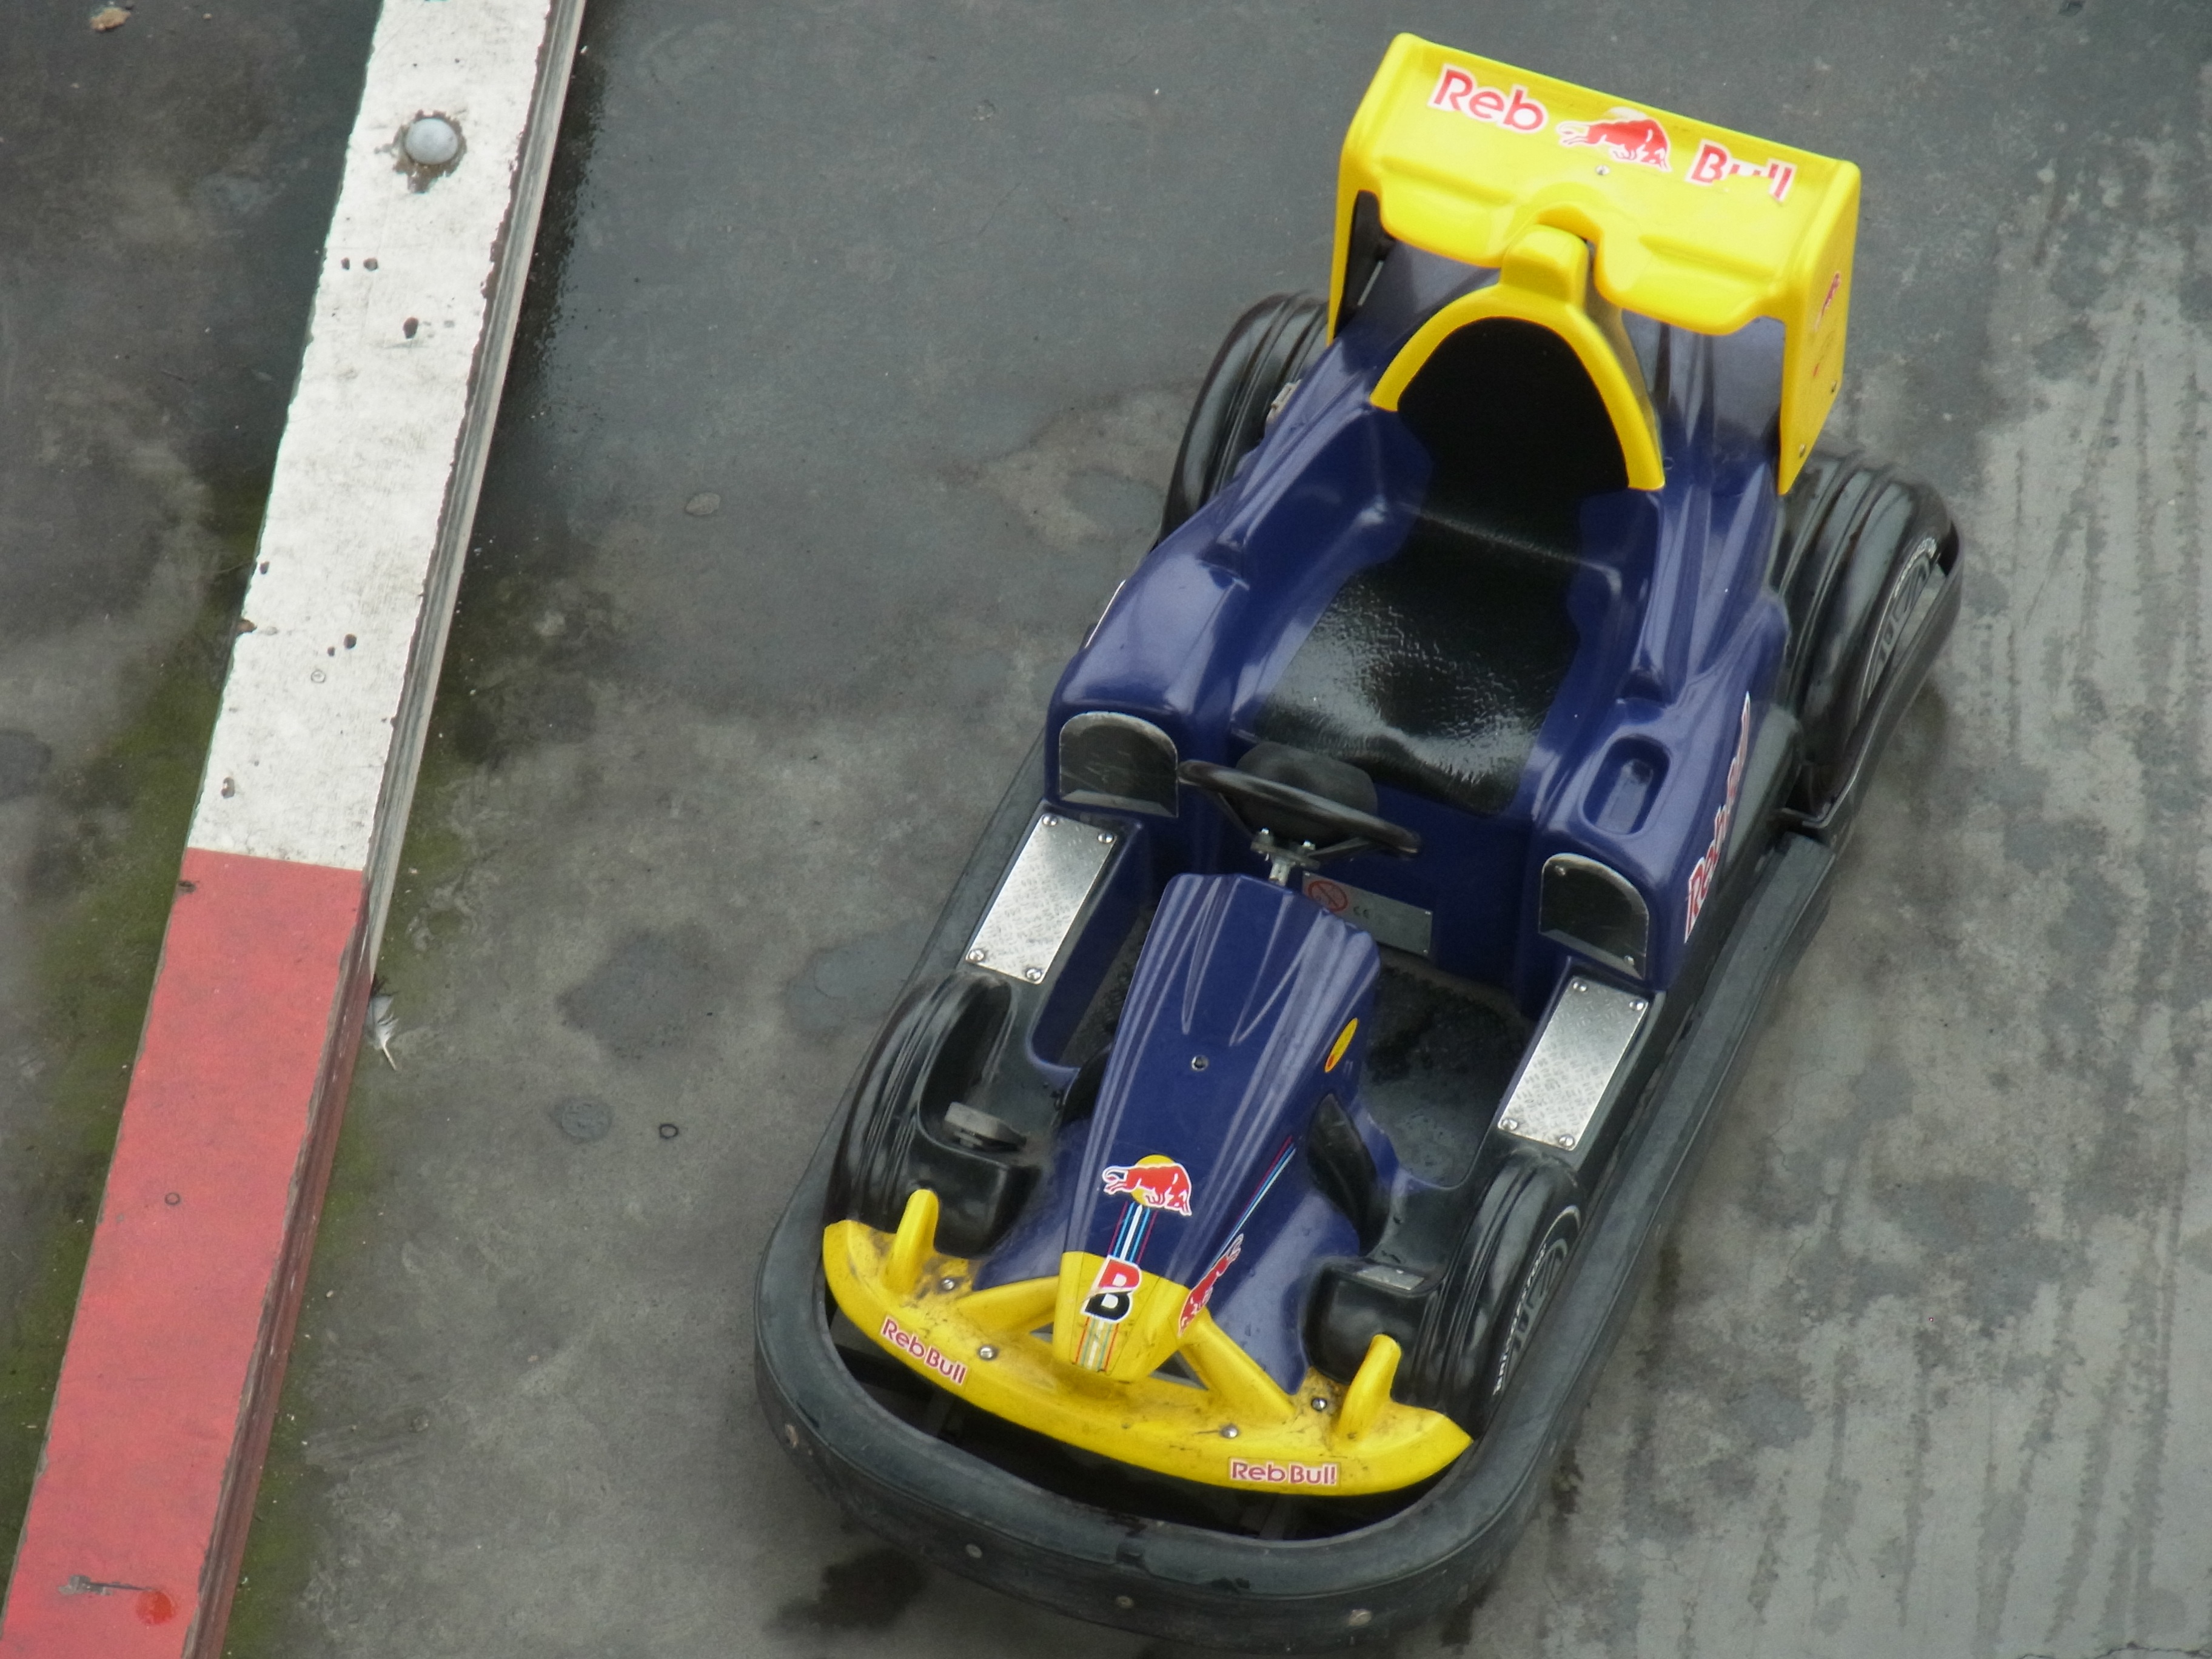
car, vehicle, auto, bumper, children, kart, formula, construction equipment, red bull, automotive exterior